The Pastellists

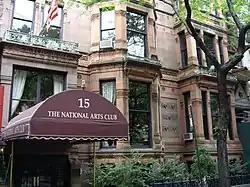
The National Arts Club, 15 Gramercy Park, New York City, venue for the fourth exhibition.

The daily newspapers chronicled the activities of the Pastellists and we do know that the third exhibition was held at Powell Art Gallery and artists like Arthur B. Davies, Walt Kuhn, and Edward Adam Kramer had become regular exhibitors. Guests like Gutzon Borglum showing some large figure works and Max Weber with "his cube forms, his weird women, his astonishing color schemes", caused such a stir that one critic wrote that the show was “the best exhibition yet held by the progressive and gifted artists constituting this group.”